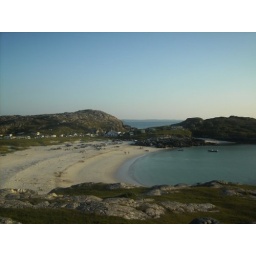
Sunshine and blue skies. Not a cloud in sight.